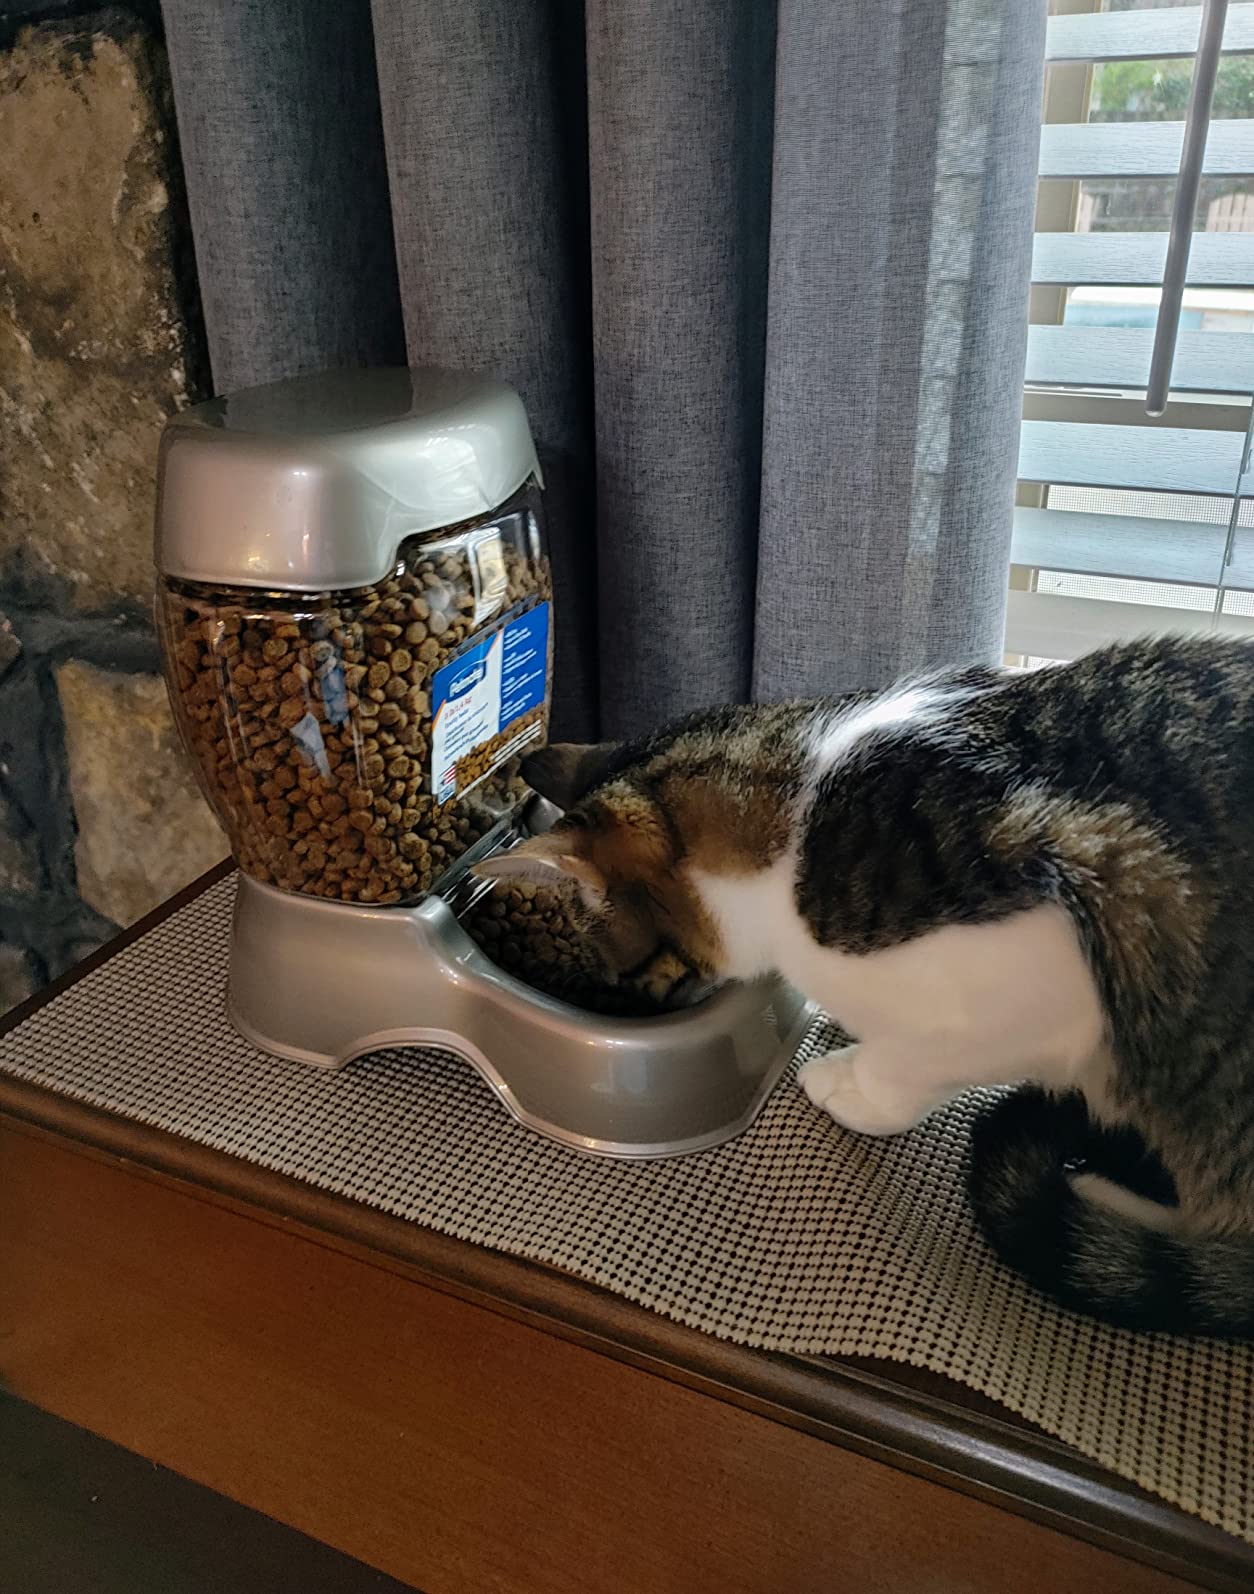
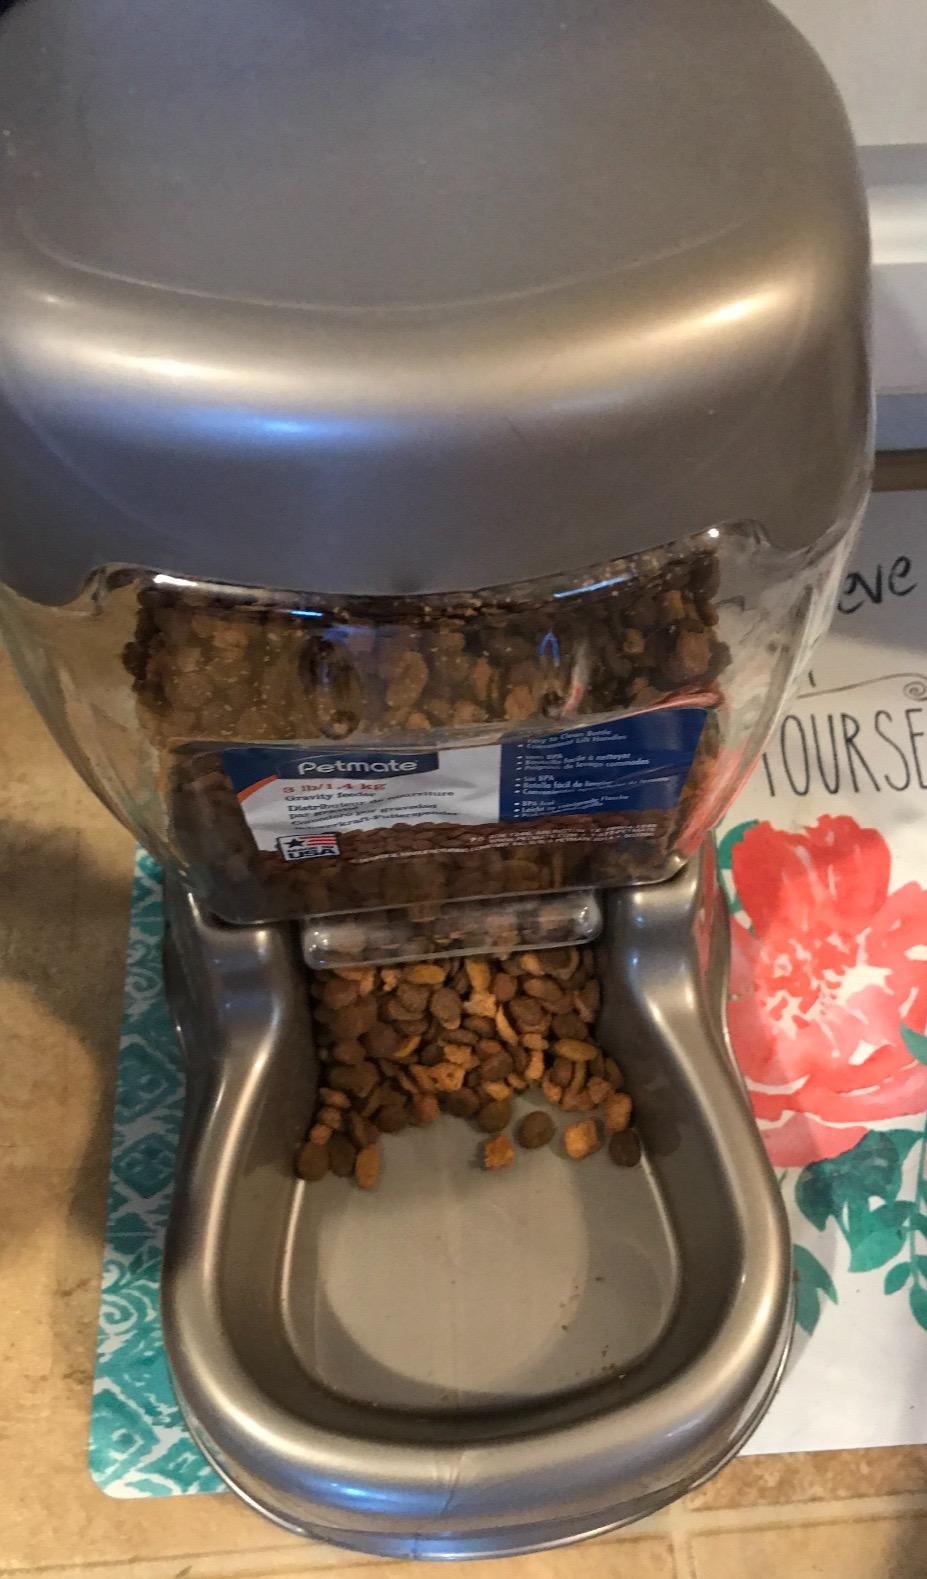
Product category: items_feeder
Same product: yes